2015–16 Colorado State Rams men's basketball team

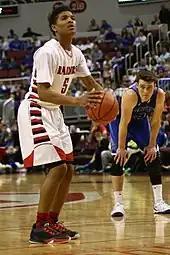
Prentiss Nixon at the 2015 IHSA 4A final four

!colspan=9 style="background:#00674E;"| Mountain West regular season